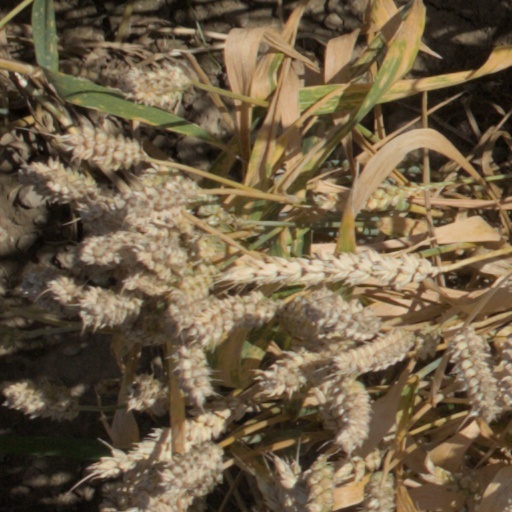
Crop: wheat